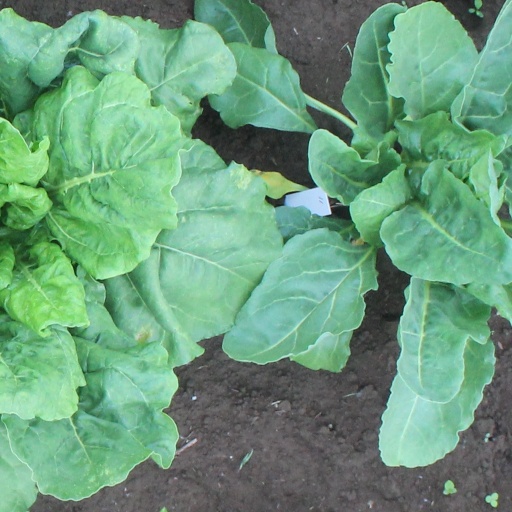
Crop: sugar beet